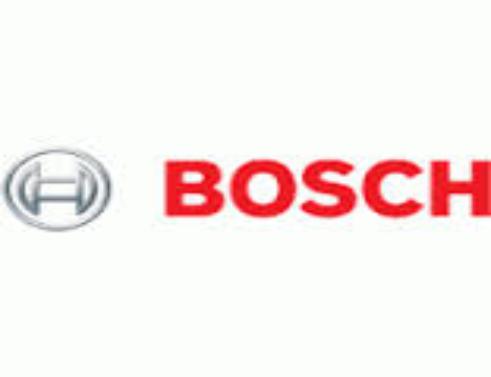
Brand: BOSCH
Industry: Others